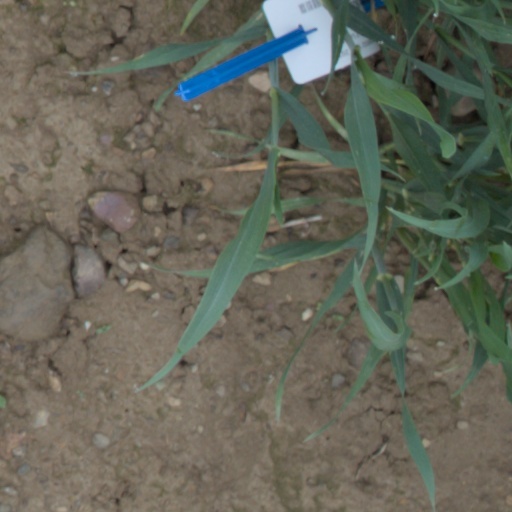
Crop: wheat